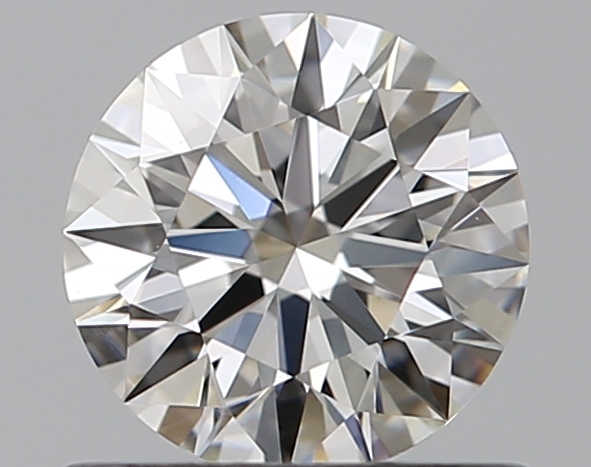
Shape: round
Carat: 0.58
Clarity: VVS2
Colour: H
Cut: EX
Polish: EX
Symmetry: EX
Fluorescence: N
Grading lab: GIA
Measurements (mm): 5.4 x 5.43 x 3.29